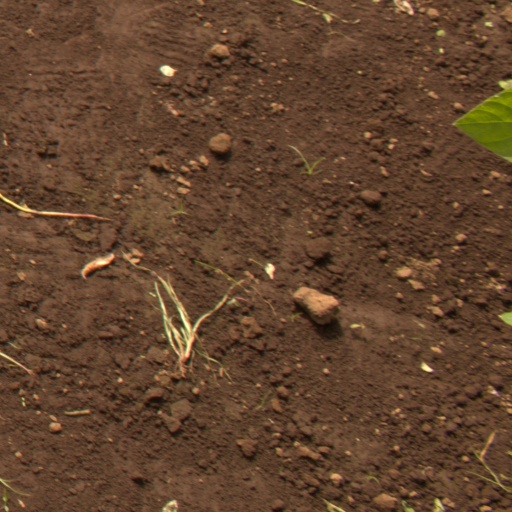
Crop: soybean